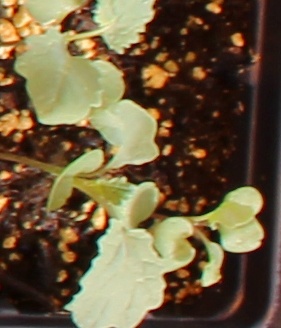
Label: Canola